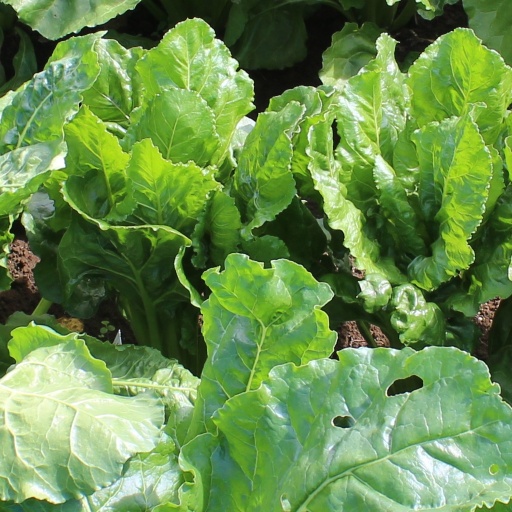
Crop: sugar beet